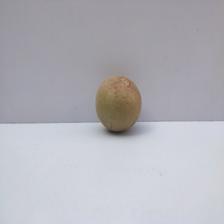
Size: Small